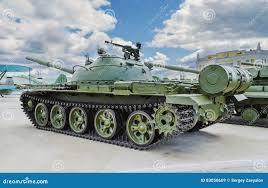
Label: T-62